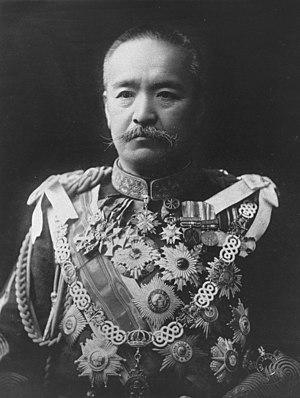
Le grand chambellan du Japon est le serviteur et aide personnel de l'empereur du Japon. Gardien du sceau privé et du sceau d'État, sa fonction civile fut créée pendant l'ère Meiji. Aujourd'hui assisté par le vice-grand chambellan, il dirige le conseil des chambellans, une division de l'agence impériale responsable de l'organisation de l'emploi du temps quotidien de l'empereur. En ancien japonais, le chambellan est parfois nommé 公卿.
Cette liste présente les ministres des Affaires étrangères du Japon par ordre chronologique.